Nyack, New York

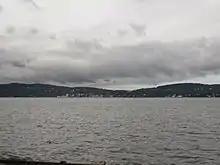
Nyack from the "Adirondack" Amtrak train across the river

Three major industries once thrived in Nyack: sandstone quarrying for New York City buildings (–1840); boat building—sloops, steamboats, then pleasure craft and World War I and World War II submarine chasers (ca. 1915–1948); and shoe manufacturing (ca. 1828–1900).